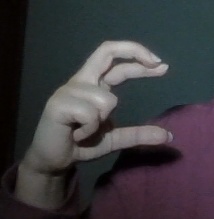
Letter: thal